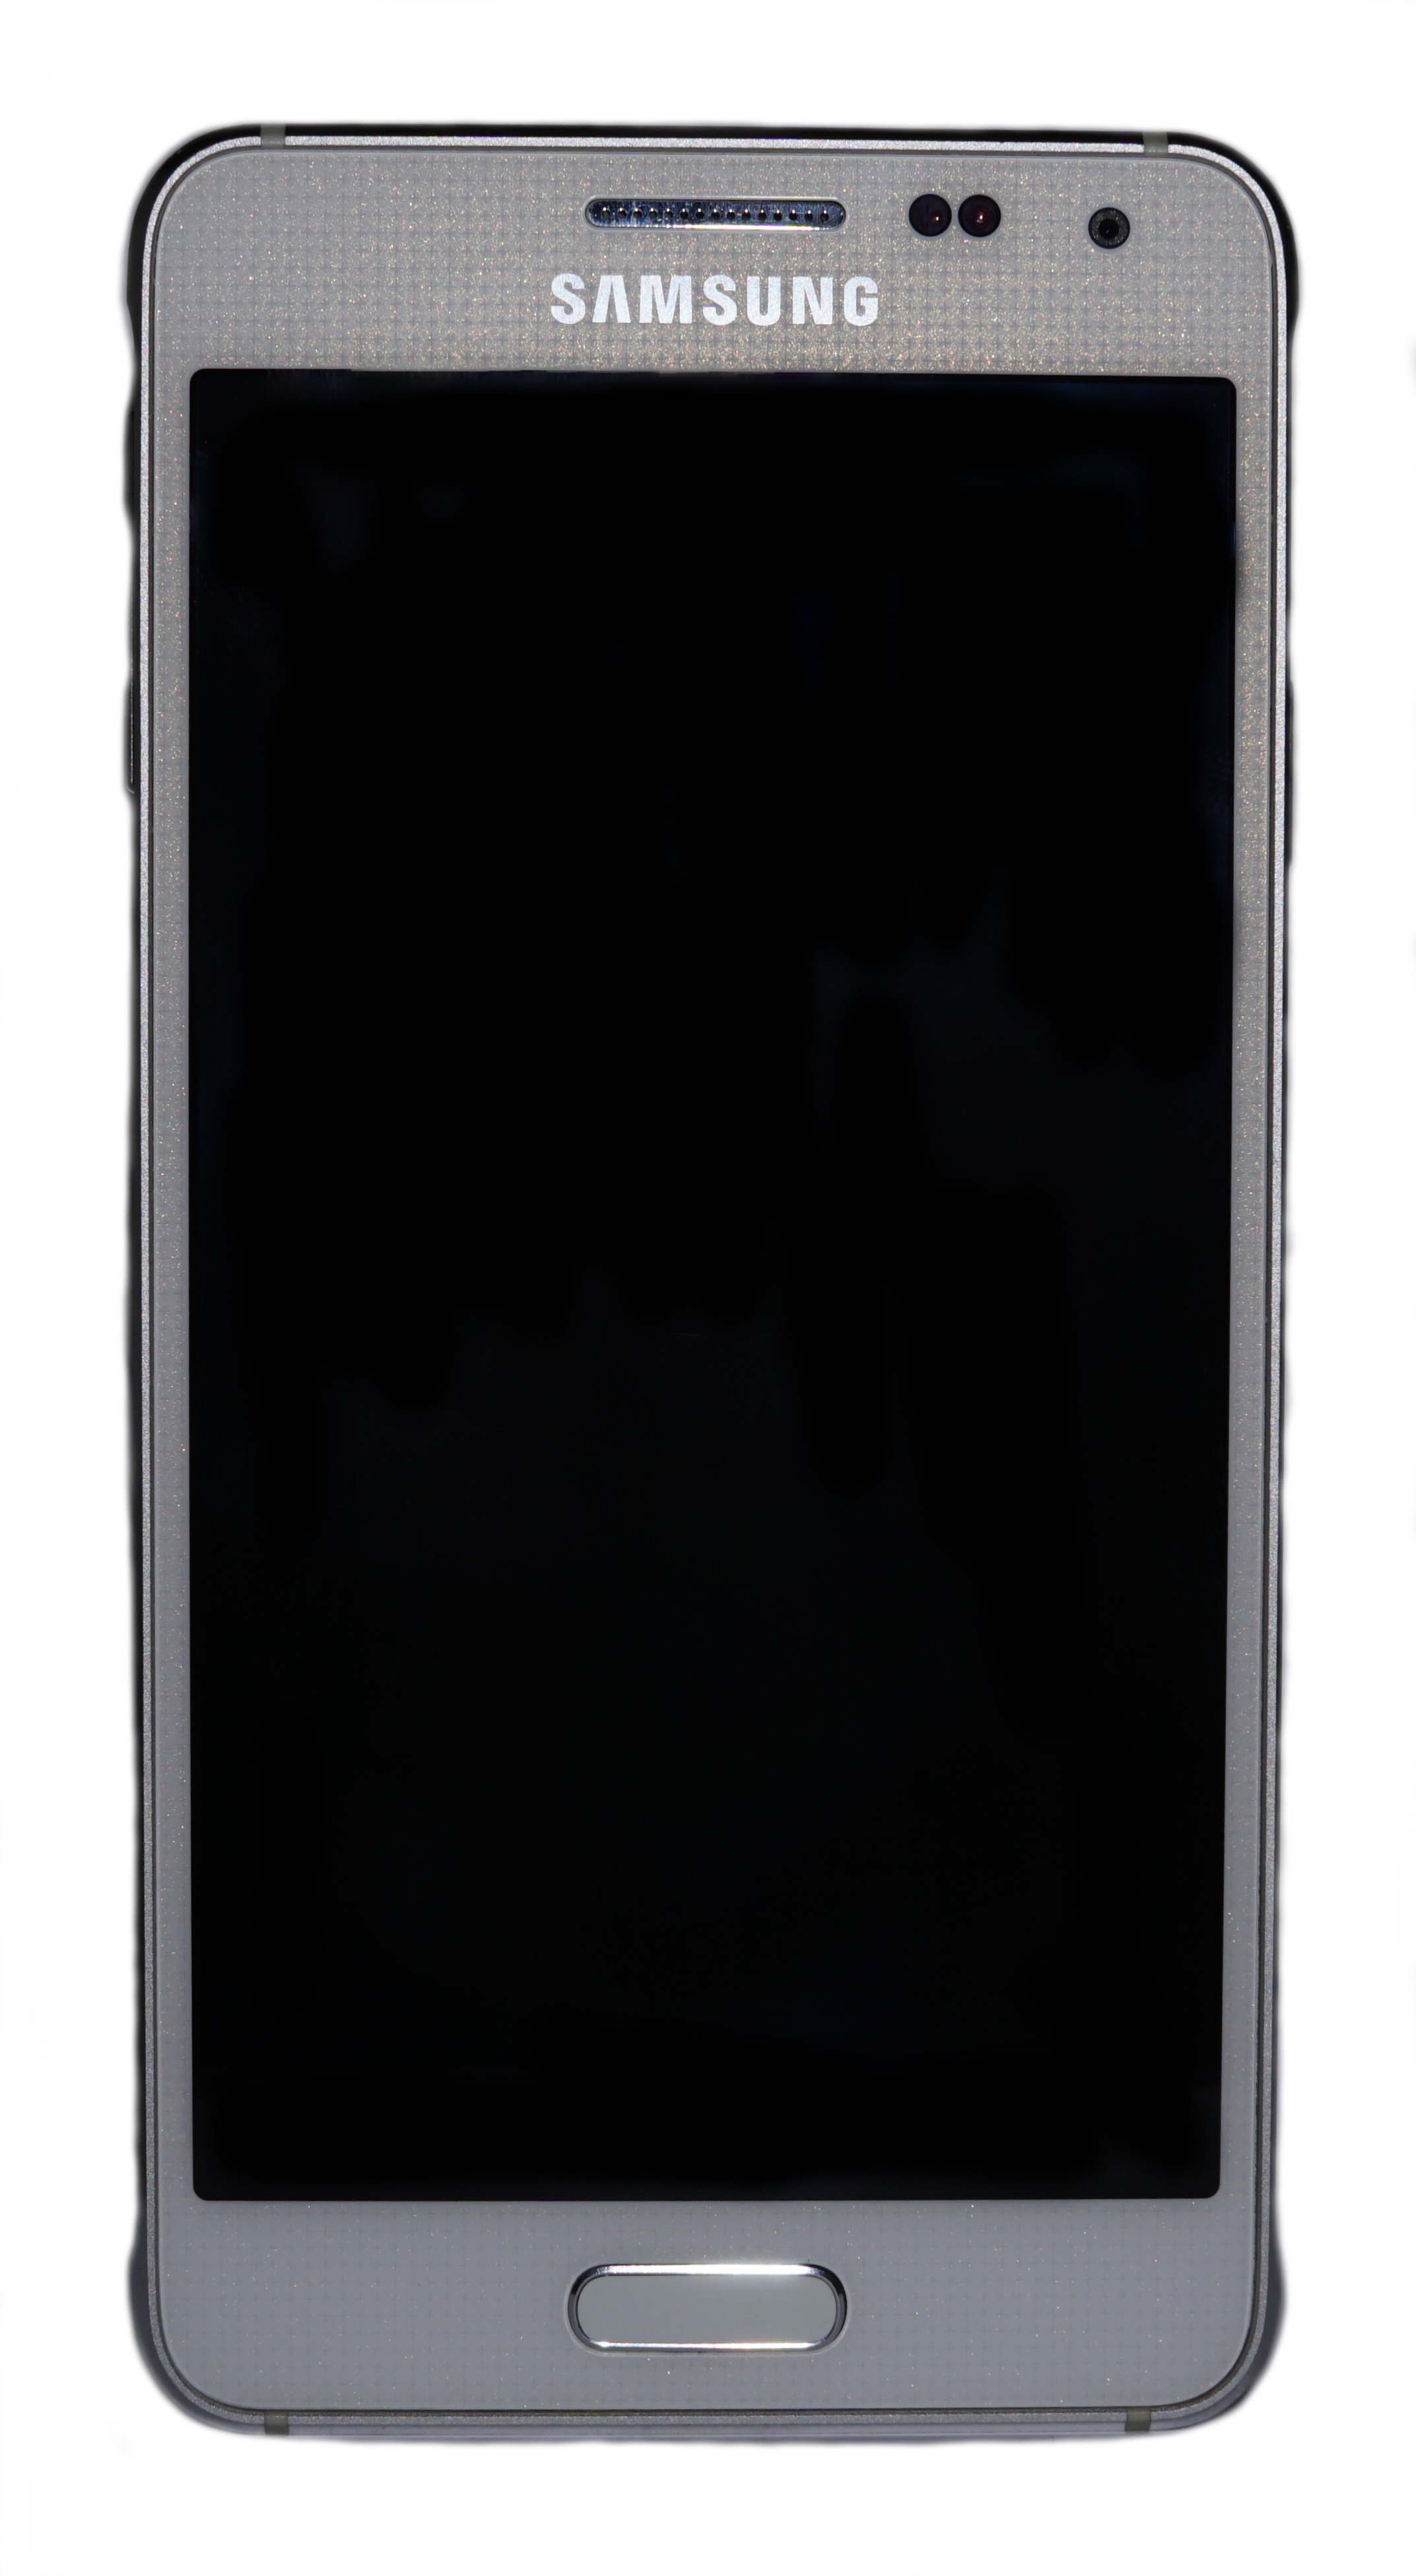
smartphone, mobile, screen, technology, phone, communication, gadget, black, mobile phone, product, electronics, samsung, display, multimedia, touch screen, samsung galaxy, electronic device, portable communications device, communication device